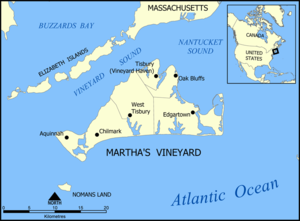
Martha's Vineyard
Kort over Martha's Vineyard
Martha's Vineyard er en amerikansk ø beliggende ud for Massachusetts' kyst syd for Cape Cod. Øen er på 231,75 km², og den har ca. 15.000 indbyggere. Den er mest kendt som sommerkoloni for blandt andet døve, men siden 1960'erne er antallet af fastboende steget betragteligt. Leveomkostningerne på øen er markant højere end på fastlandet, hvilket betyder, at især velhavere og berømtheder søger dertil. Bill Clinton, David Letterman, Bill Murray, Meg Ryan og Carly Simon er enten fastboende eller hyppige gæster på Martha's Vineyard. Senator Edward Kennedy besøgte Chappaquiddick, en tilhørende ø, sammen med Mary Jo Kopechne, da hans bil væltede i en ulykke, der kostede Kopechne livet.